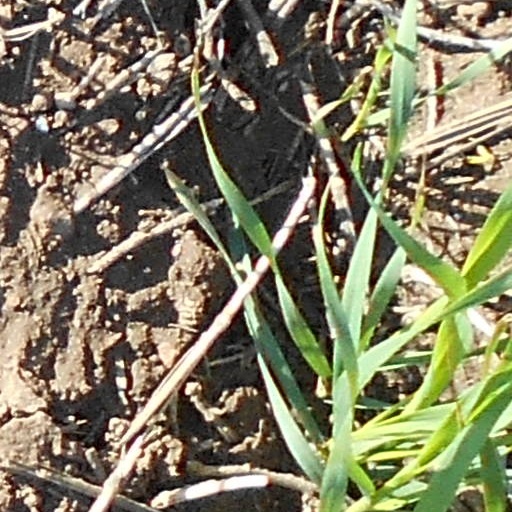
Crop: wheat